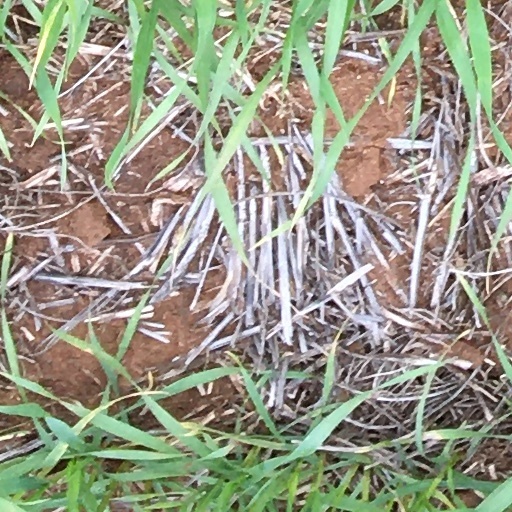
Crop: wheat